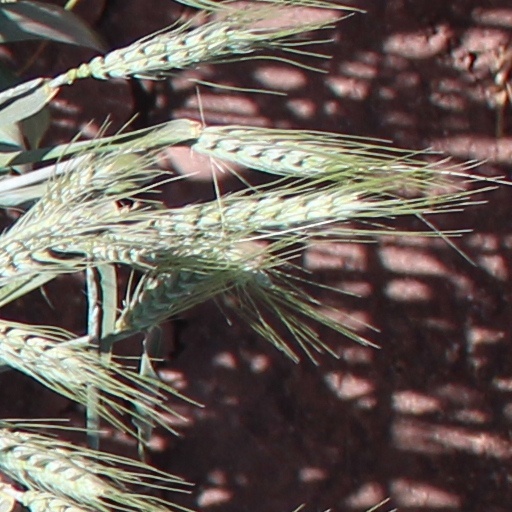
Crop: wheat